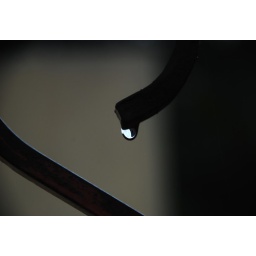
Last sunday afternoon it rained here! You can see the reflection of the fresh blue sky etched in the drop.